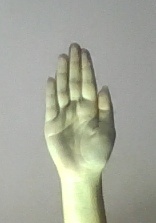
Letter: seen